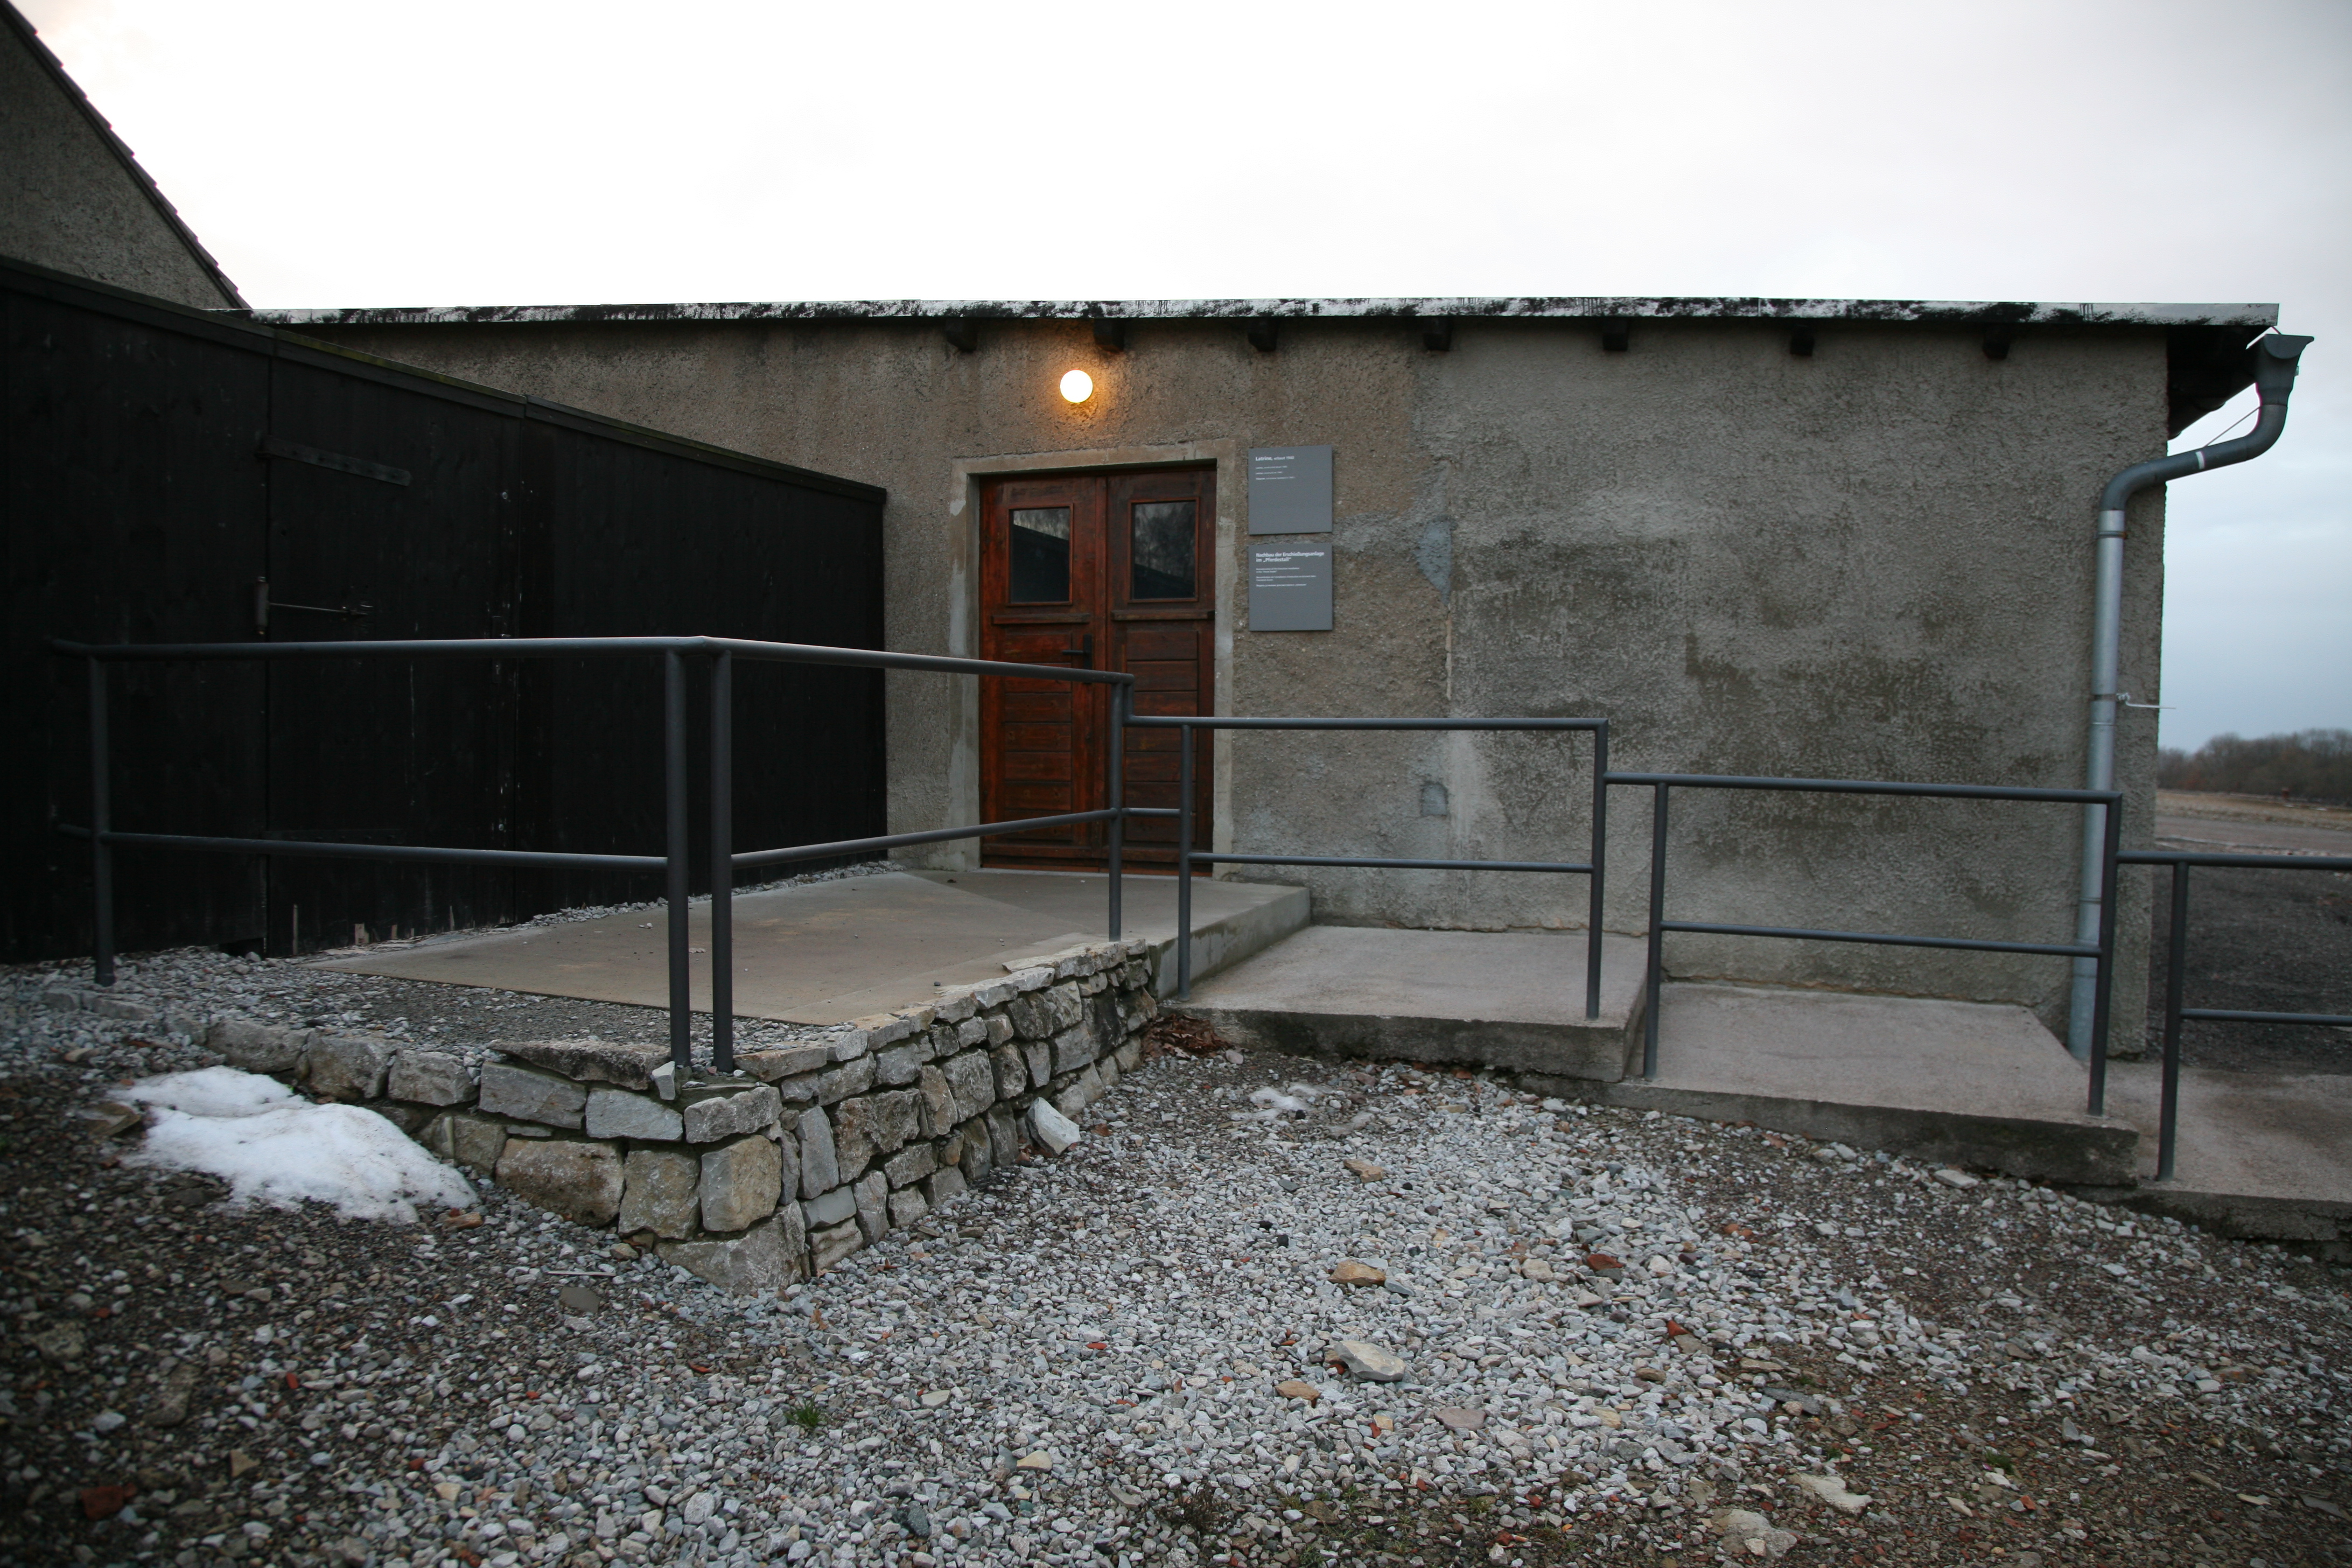
wood, house, building, home, wall, cottage, backyard, facade, property, germany, deutschland, alemania, nazism, nazismus, buchenwald, konzentrationslager, nazi, kz, concentrationcamp, nazisme, campdeconcentration, nazismo, ettersberg, campodeconcentraci n